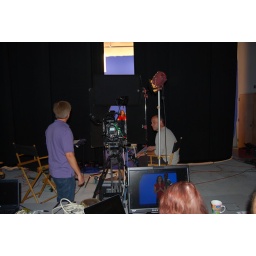
Toyota commercial in studio on blue screen